Sursee

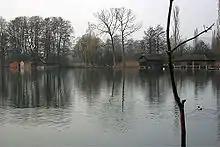
Lake Sempach

Sursee has an area of . Of this area, 30.7% is used for agricultural purposes, while 21.8% is forested. Of the rest of the land, 46.8% is settled (buildings or roads) and the remainder (0.7%) is non-productive (rivers, glaciers or mountains). , 21.88% of the total land area was forested. Of the agricultural land, 28.72% is used for farming or pastures, while 2.05% is used for orchards or vine crops. Of the settled areas, 17.95% is covered with buildings, 9.23% is industrial, 0.51% is classed as special developments, 3.76% is parks or greenbelts and 15.21% is transportation infrastructure.